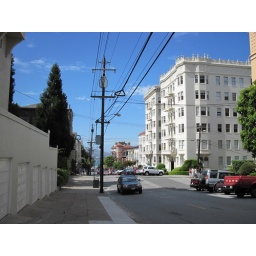
A day walking around SF. Random pictures of beautiful building and steetsA day walking around San Francisco. Random pictures of beautiful streets and buildings.